Scale model

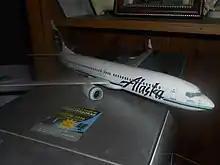
Scale down model of Alaska Airlines

Static model aircraft are commonly built using plastic, but wood, metal, card and paper can also be used. Models are sold painted and assembled, painted but not assembled (snap-fit), or unpainted and not assembled. The most popular types of aircraft to model are commercial airliners and military aircraft. Popular aircraft scales are, in order of increasing size: , 1:87 (also known as HO, or "half-O scale"), (the most numerous), , , , , 1:6, and . Some European models are available at more metric scales such as . The highest quality models are made from injection molded plastic or cast resin. Models made from Vacuum formed plastic are generally for the more skilled builder. More inexpensive models are made from heavy paper or card stock. Ready-made die-cast metal models are also very popular. As well as the traditional scales, die-cast models are available in , , , , and .